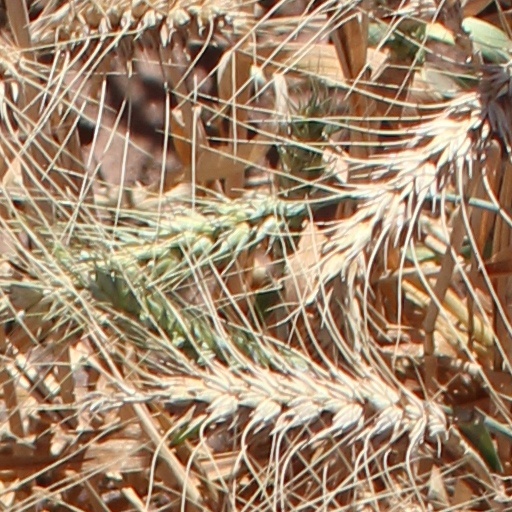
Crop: wheat